Frans Körver

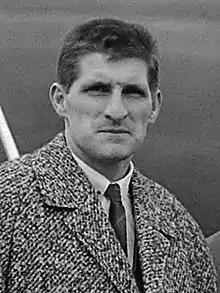
Körver in 1965

Franciscus Arnoldus Mattheus Körver (31 July 1937 – 14 December 2024) was a Dutch professional football player and manager.